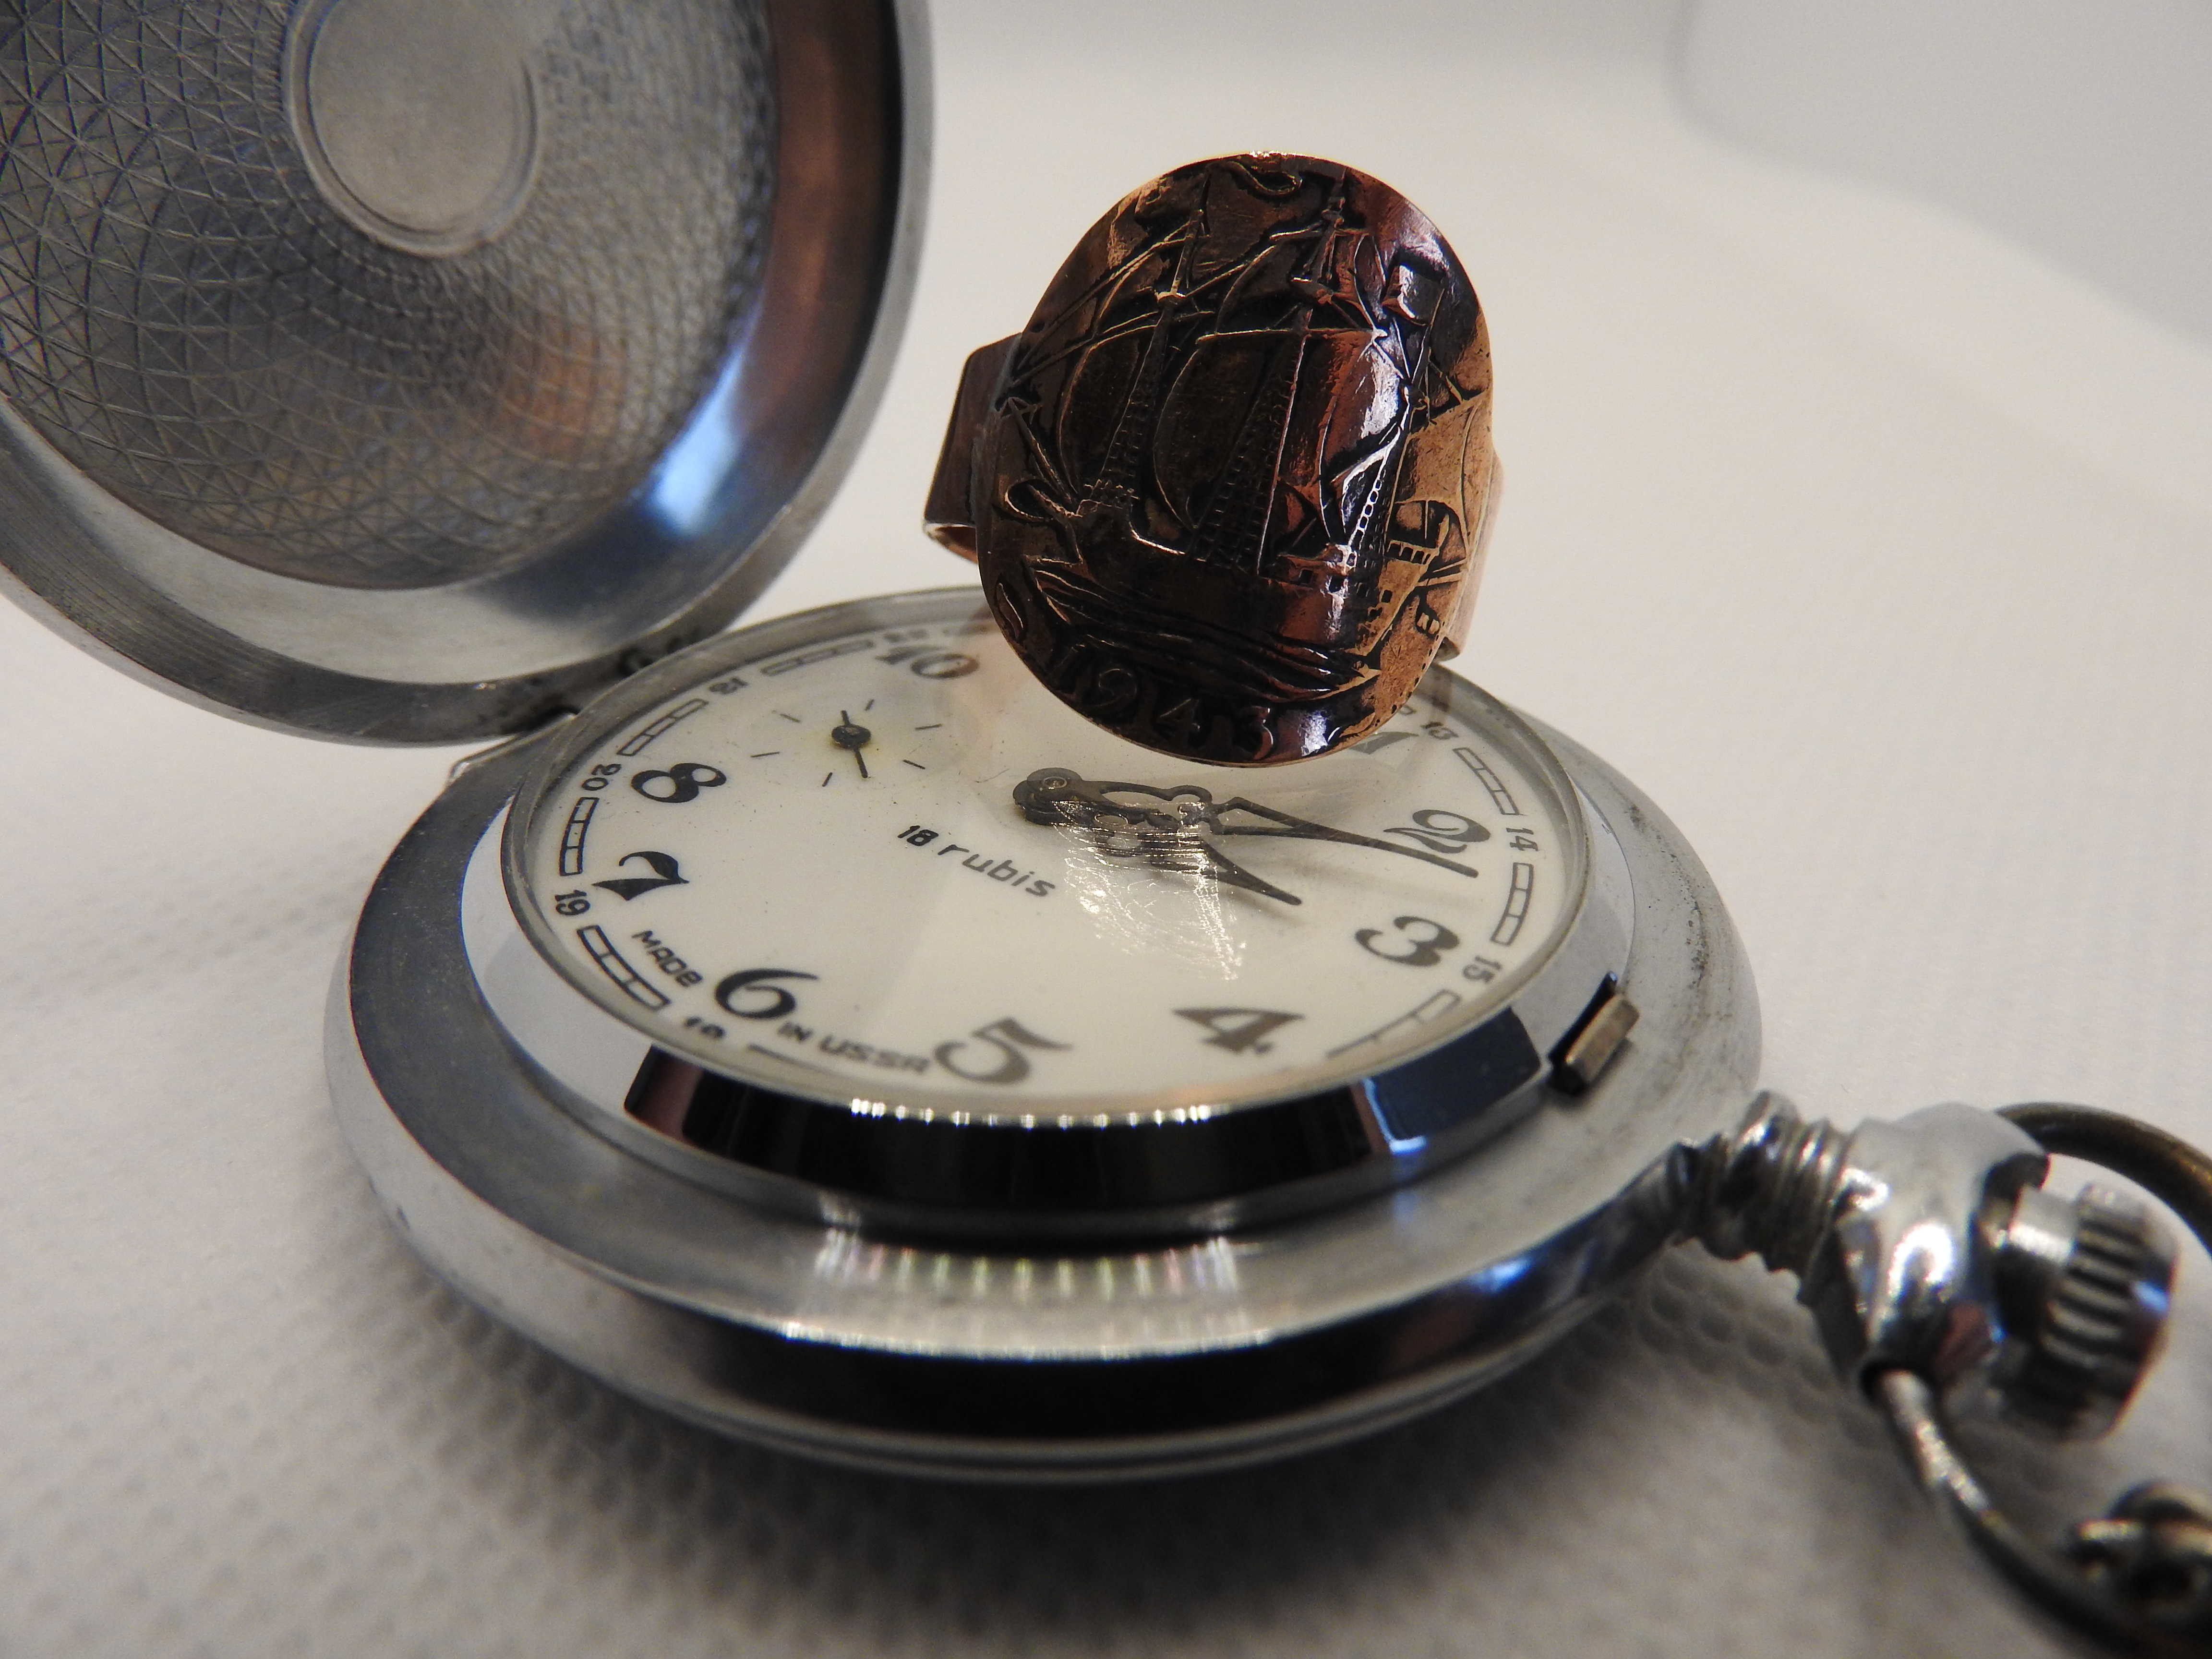
pocket watch, time, vintage, ring, boat, hour, metal, circle, steel, watch, measuring instrument, silver, nickel, still life photography, clock, kitchen utensil, aluminium, platinum, sphere, macro photography